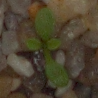
Label: shepherds_purse